Bruntsfield Links

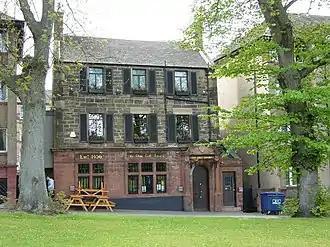
The Golf Tavern

"Links" is a Scots word for land associated with the game of golf. Originally meaning open sandy ground "usually covered with turf, bent grass or gorse, normally near the sea-shore", as at Leith Links or Lundin Links, the word came to mean any ground on which golf was played and is now often used for modern golf courses.